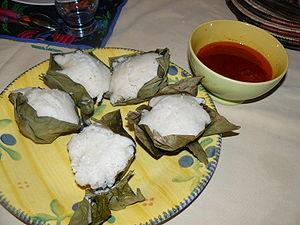
Ablos de maïs.
Les ablos sont de petites galettes blanches et légèrement sucrées généralement consommées au Togo, au Bénin, en Côte d'ivoire et dans bien d'autres pays de l'Afrique de l'Ouest. Ces galettes sont à l'origine à base de farine de maïs et de riz. Des variantes de recette utilisant de la semoule de blé ou de la fécule de maïs existent. En effet à l'étranger, ces substituts en quantités bien proportionnées permettent de retrouver approximativement la texture originale.
La cuisine est l'ensemble des techniques de préparation des aliments en vue de leur consommation par les êtres humains. La cuisine est diverse à travers le monde. Elle est l'un des éléments représentant la notion de terroir quand elle est le fruit des ressources naturelles et productions agricoles locales, des us et coutumes, de la culture et des croyances, du perfectionnement des techniques, des échanges entre peuples et cultures.